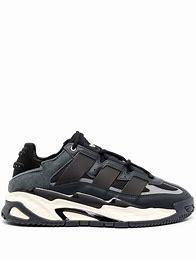
Brand: adidas
Model: originals Adidas Originals Niteball